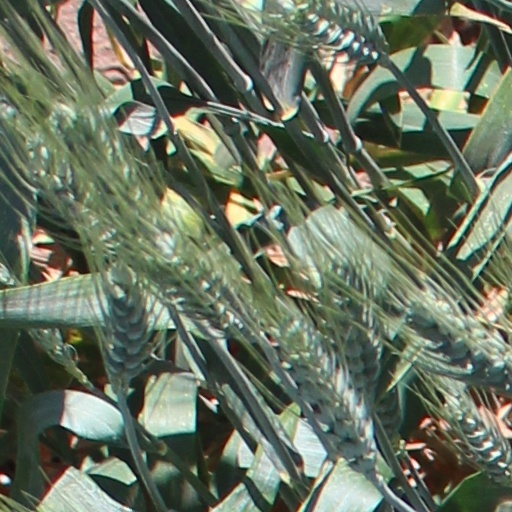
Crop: wheat